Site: brandenburg
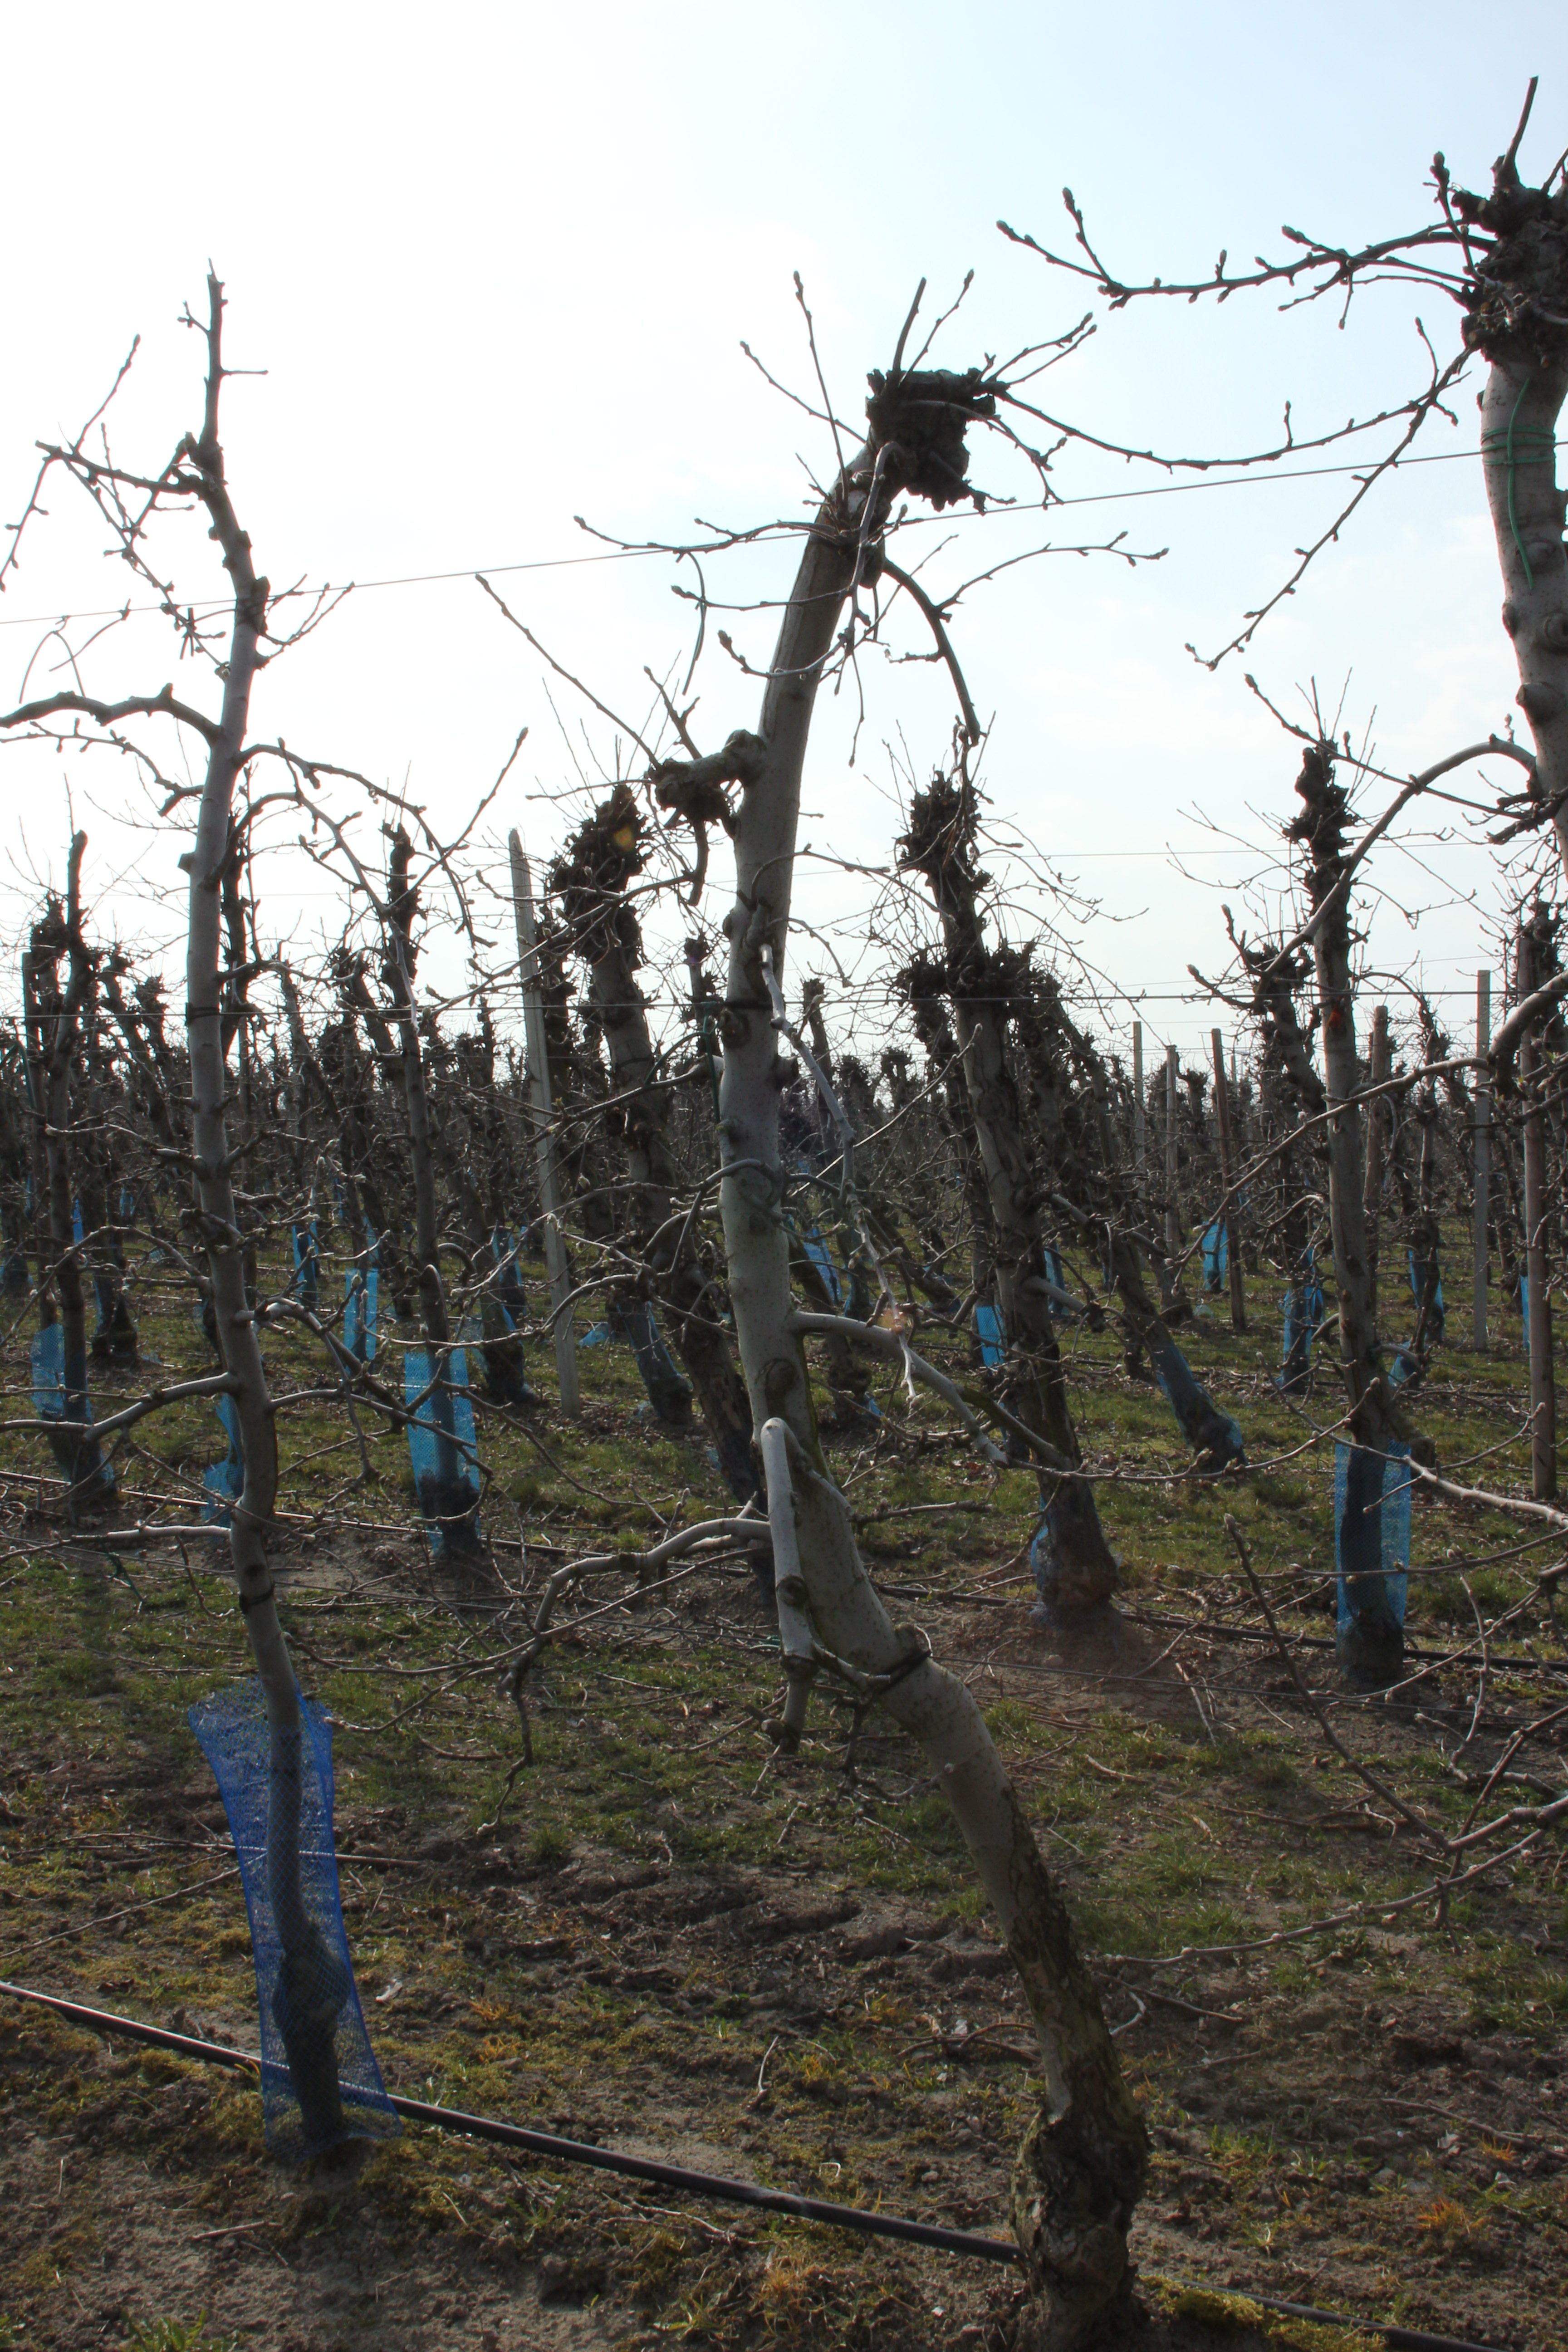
Growth stage (BBCH 03): Bud development